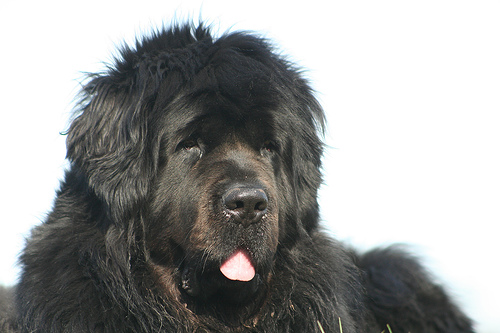
Animal: dog
Breed: newfoundland